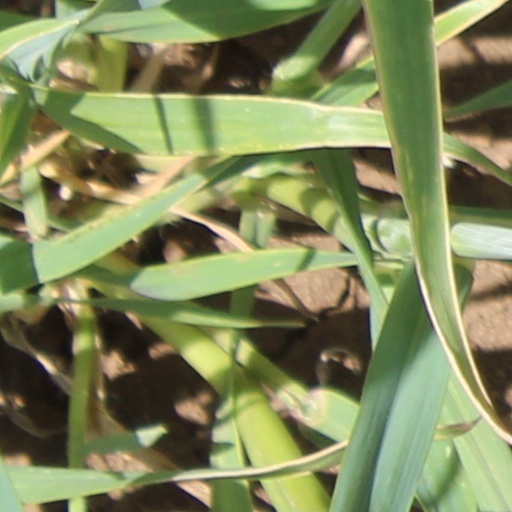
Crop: wheat